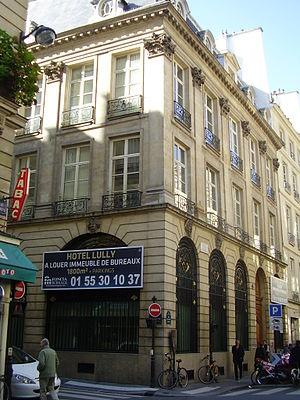
Hôtel Lully - construit pour le musicien par Daniel Gittard. 45 rue des Petits-Champs, Paris 2nd arrondissement